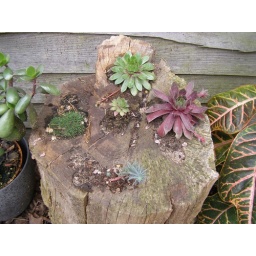
Rock roses in the tree stump